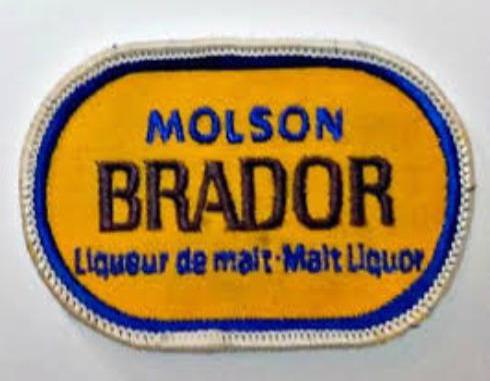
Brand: molson brador
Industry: Food